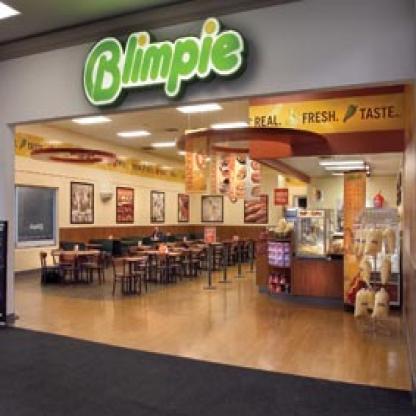
Scene: Indoor